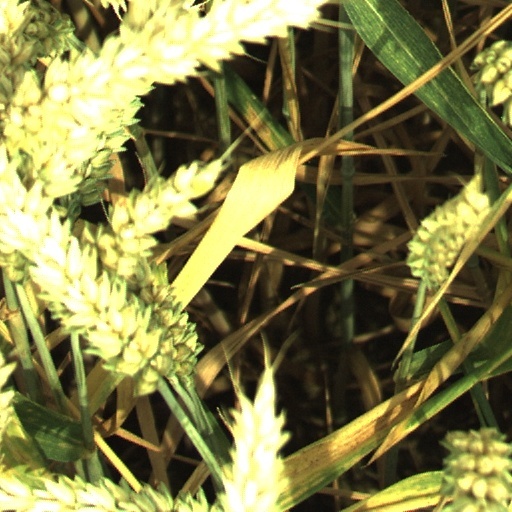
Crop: wheat